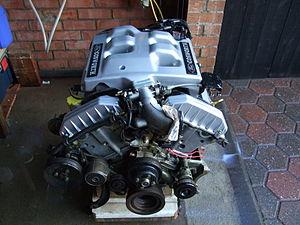
Le Moteur V6 Ford Cologne est une série de moteurs V6 calés à 60°. Ce bloc en fonte, produit pendant cinquante ans par la Ford Motor Company à Cologne, Allemagne, apparu en 1965. Avec le moteur anglais Ford Essex V6 et les moteurs américains Buick V6 et GMC Truck V6, il est parmi les premiers V6 de série produit au monde.